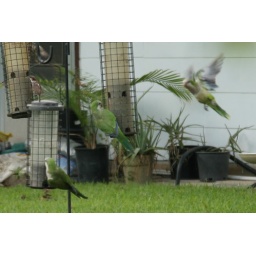
Quaker parrot flying by backyard feeder